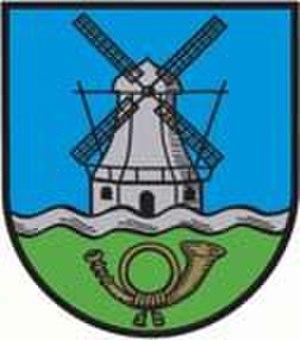
Welle est une municipalité allemande du land de Basse-Saxe, située dans l'arrondissement de Harburg. En 2014, elle comptait 1 231 habitants.